Kehi Shrine

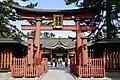
Nakatorii of Kehi Shrine

is a Shinto shrine located in the Akebono-chō neighborhood of the city of Tsuruga, Fukui Prefecture, Japan. It is the "ichinomiya" of former Echizen Province. The main festival of the shrine is held annually on September 4. The shrine is considered the chief guardian shrine of the Hokuriku region.